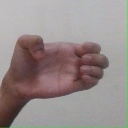
अक्षर: ख